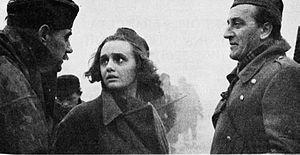
Sur le sol natal est un film yougoslave réalisé par France Štiglic, sorti en 1948.